William "Sammy" Stuard

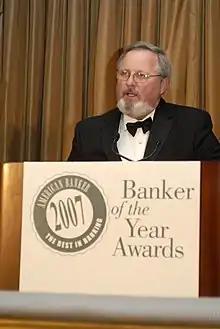
Sammy Stuard

William "Sammy" Stuard Jr. is the CEO and President of F&M Bank, which has its headquarters in Clarksville, Tennessee, and has current assets of over $1.2 billion. He is also a past Chairman of the Tennessee Bankers Association. Stuard received the 2020 Wendell H Gilbert Award from Austin Peay State University. [In 2007, Stuard was named "Community Banker of the Year" by the "American Banker" Magazine. He currently serves on the FHLB of Cincinnati, Clarksville Regional Airport Authority Board of Directors and the ASPIRE Foundation. Stuard has also held a number of government and civic positions, which include serving as a past Montgomery County, TN Commissioner, past chairman of the Clarksville Chamber of Commerce, and the Clarksville Economic Development Council.